Puso ng Pasko: Artista Challenge

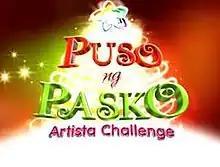
Title card

"Challenge" ( is a 2010 Philippine television reality show broadcast by GMA Network. Hosted by Richard Gutierrez, Vicky Morales, Rhian Ramos and Drew Arellano, it premiered on December 6, 2010. The show concluded on December 31, 2010 with a total of 20 episodes.